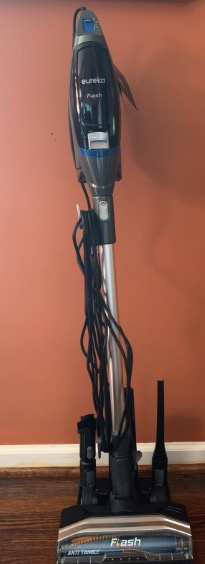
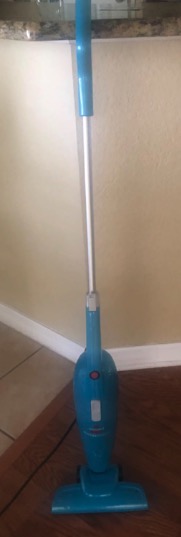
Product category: items_vacuum
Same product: no